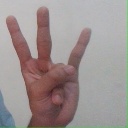
अक्षर: क्ष